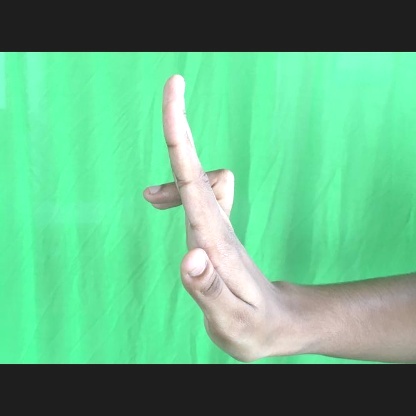
Mudra: Ardhapathaka